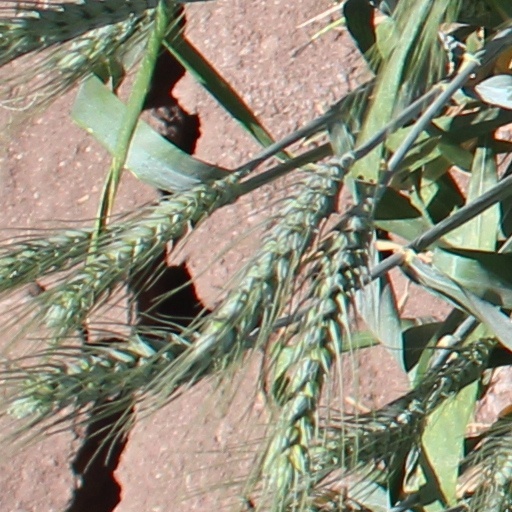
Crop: wheat